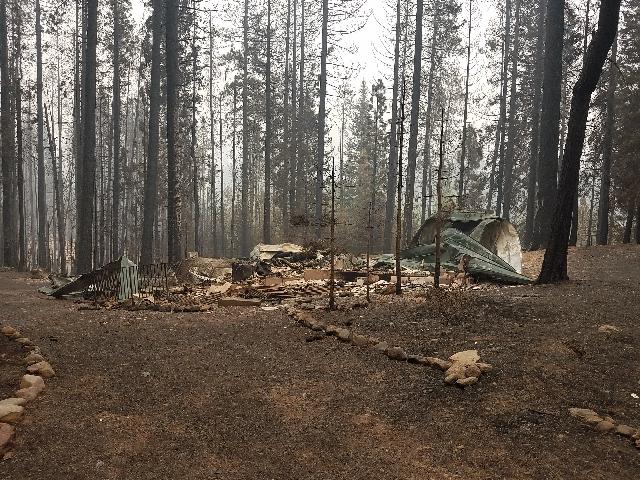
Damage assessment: destroyed